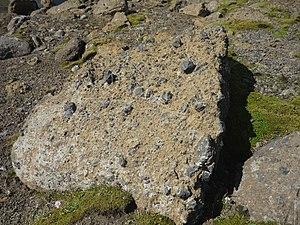
Hyaloclastite du Laki, Islande